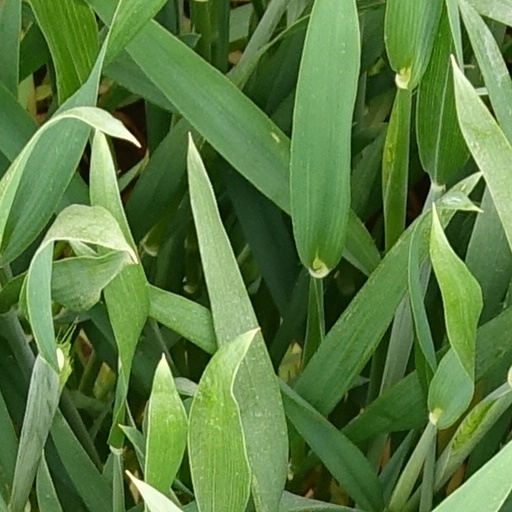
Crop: wheat